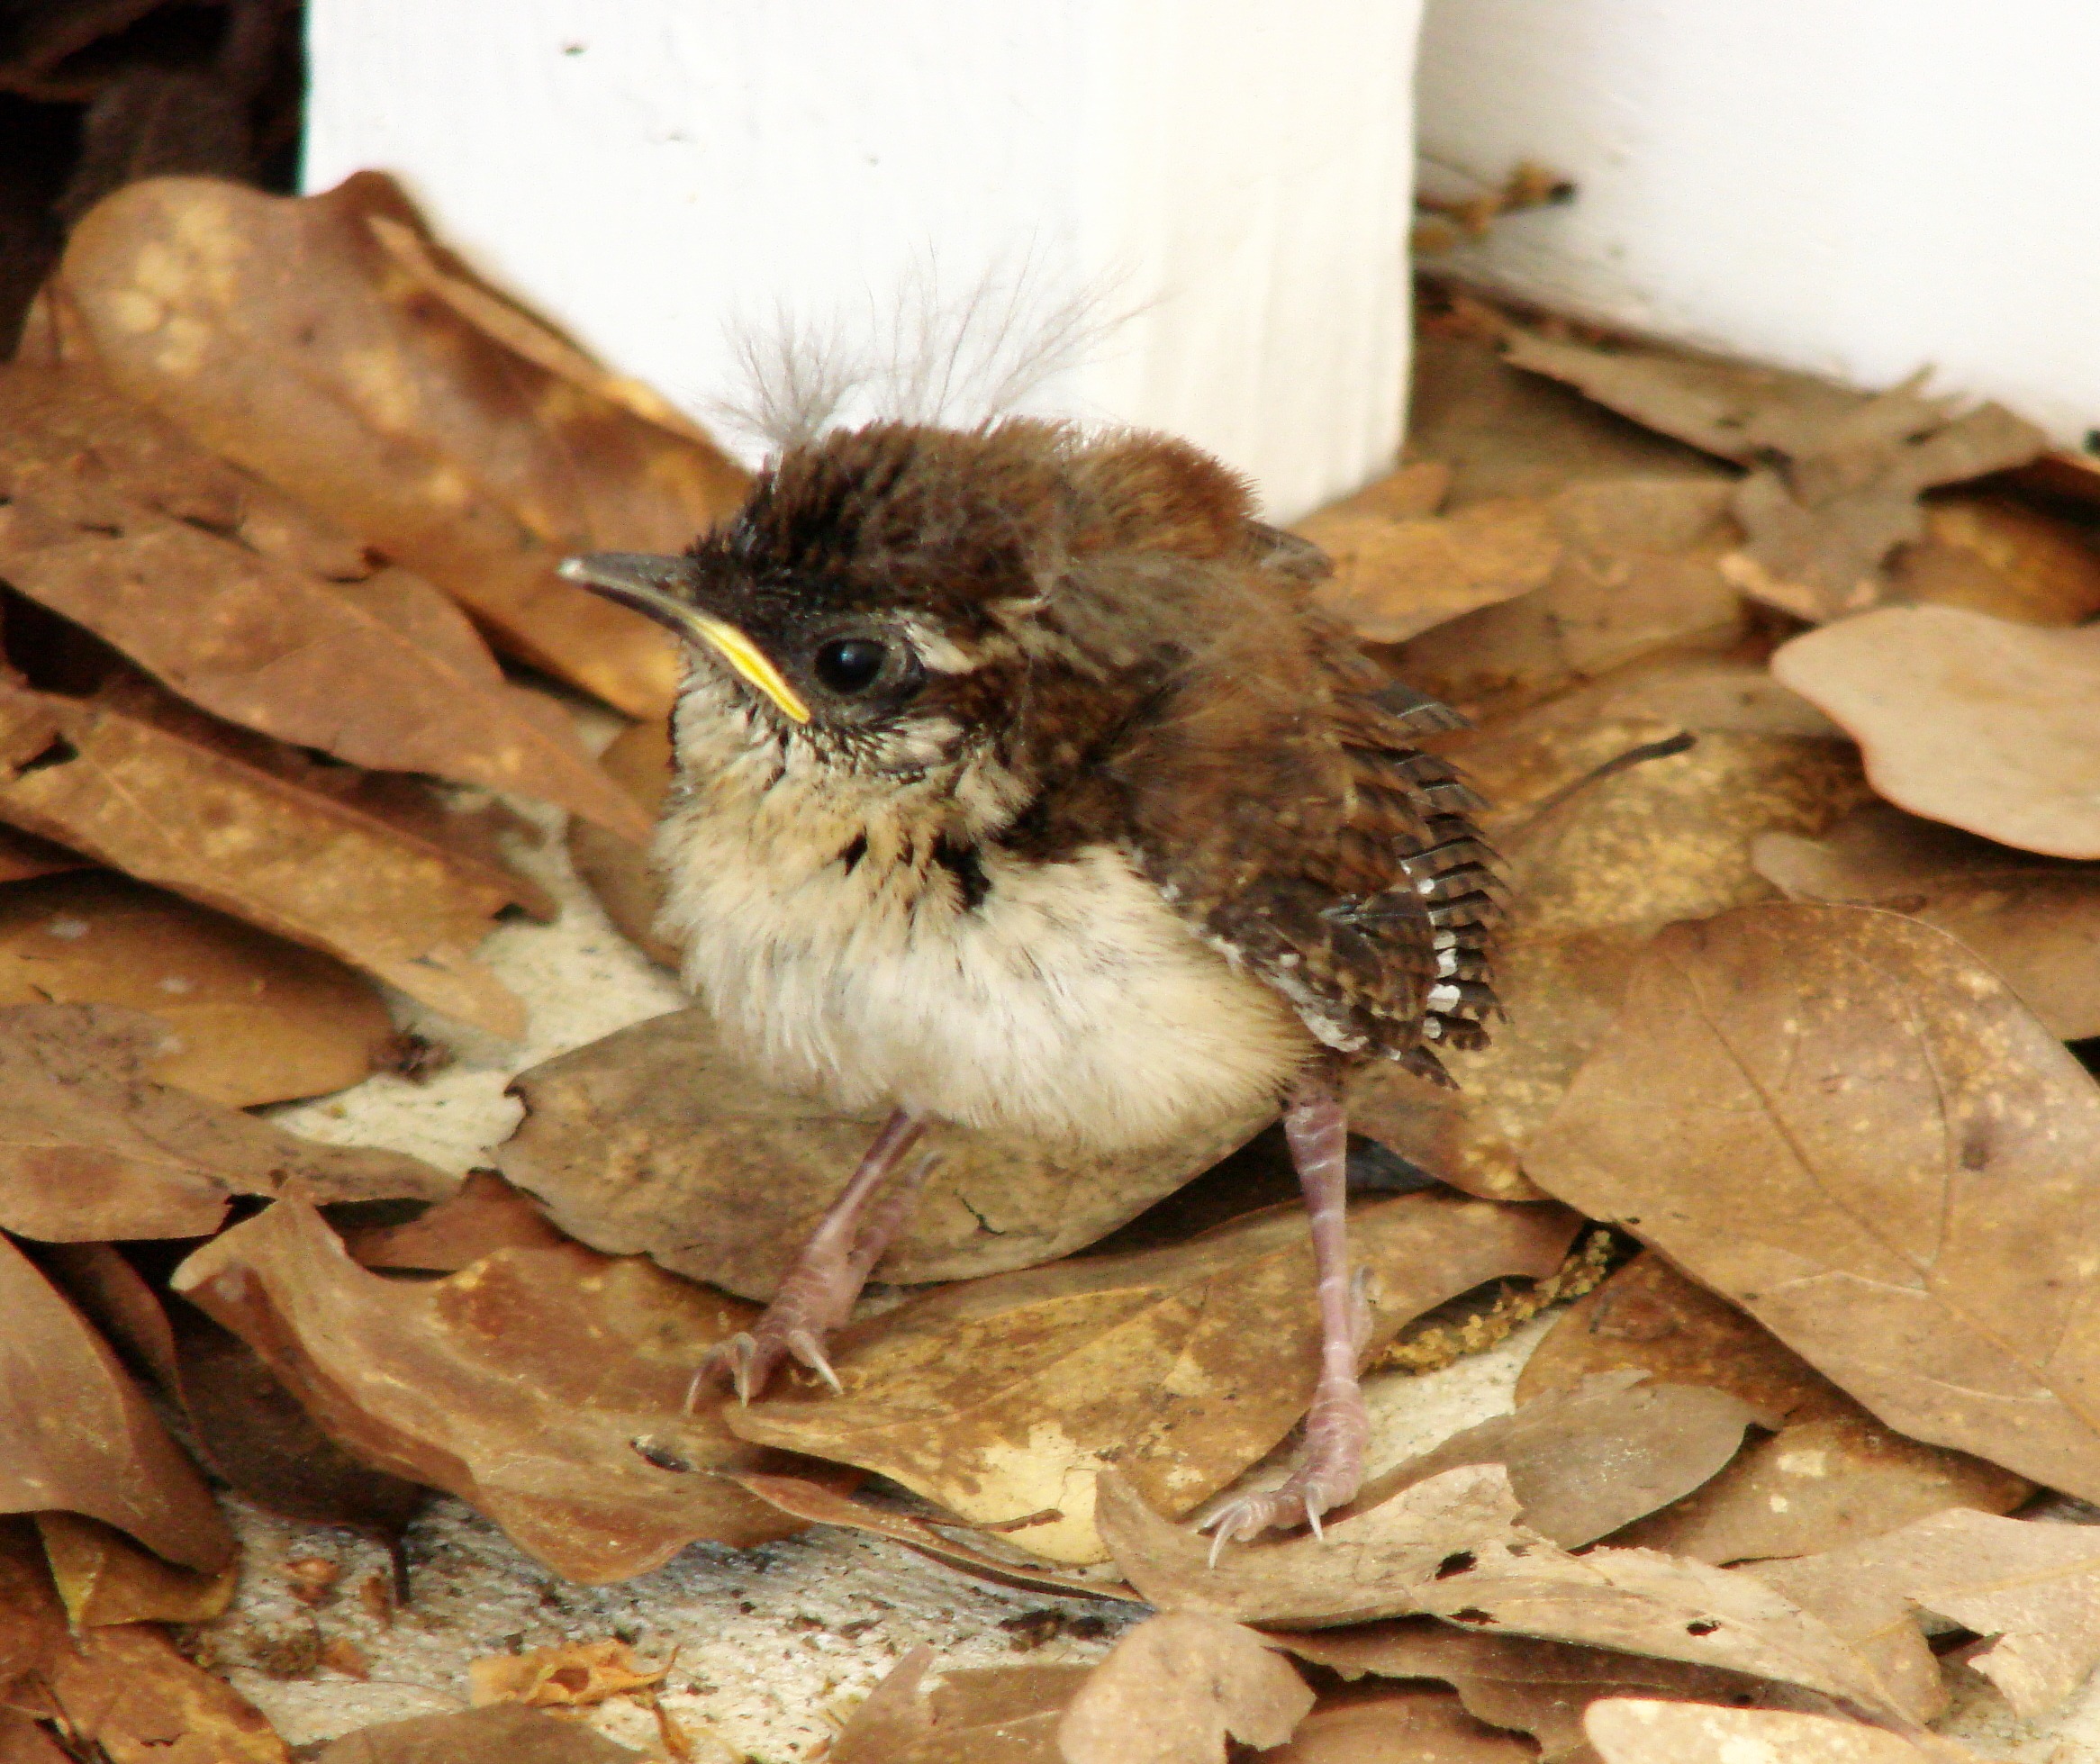
bird, wildlife, beak, backyard, baby, fauna, leaves, aves, vertebrate, sparrow, fallen, finch, chick, fledglings, wren, avifauna, house sparrow, old world flycatcher, house wren, perching bird, emberizidae